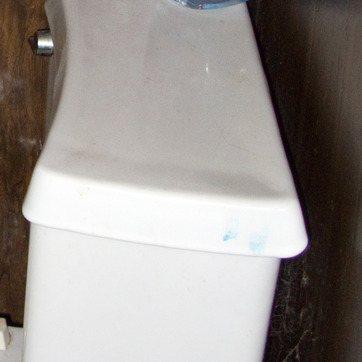
Material: ceramic